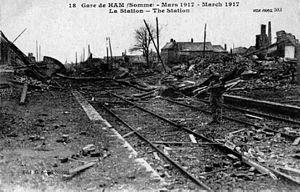
La gare de Ham (Somme) en mars 1917 après sa destruction.
La gare de Ham (Somme) est une gare ferroviaire française de la ligne d'Amiens à Laon, située en limite du territoire de la commune de Muille-Villette, à 800 mètres au sud du centre-ville de Ham, dans le département de la Somme, en région Hauts-de-France.
Ham est une commune française située dans le département de la Somme en région Hauts-de-France.